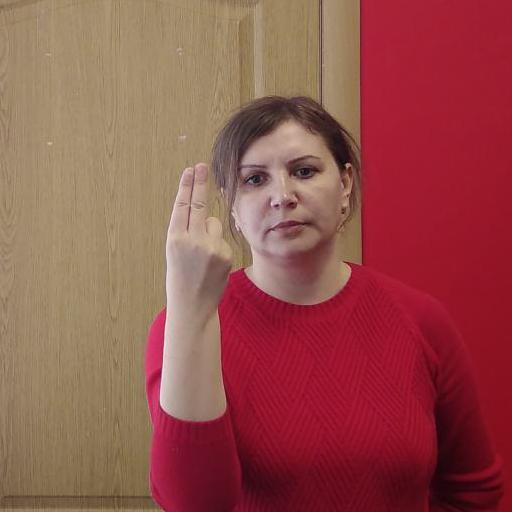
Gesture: two_up_inverted